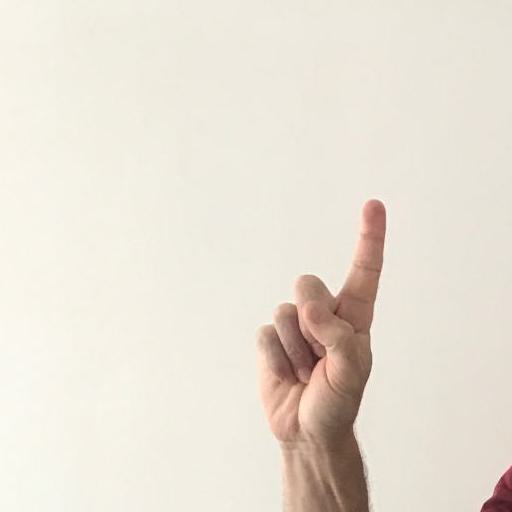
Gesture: one